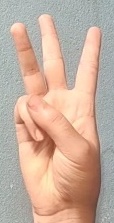
ASL sign: W